Sonnet 25

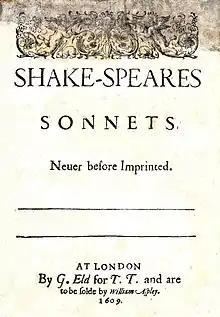
Shakespeare's Sonnets

Sonnet 25 is one of 154 sonnets published by the English playwright and poet William Shakespeare in the "Quarto" of 1609. It is a part of the Fair Youth sequence.